Giuseppe Tomasi di Lampedusa

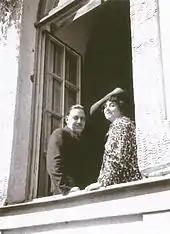
With Licy at Stomersee in 1931.

Tomasi and Licy first met in London in 1925. He visited her at Stāmeriena Palace (Stomersee) in 1927. They met again in Rome in 1930, Stomersee in 1931, and she visited him at Easter 1932 in Palermo. Since 1918, and throughout this period, she remained married to André Pilar, an Estonian baron. Pilar was homosexual, and the terms of the marriage are unclear; Pilar, Licy, and Tomasi all remained close even after the prior couple divorced and Licy married Tomasi. (For that matter, it is not clear whether Tomasi's marriage with Licy had a sexual component, either.)